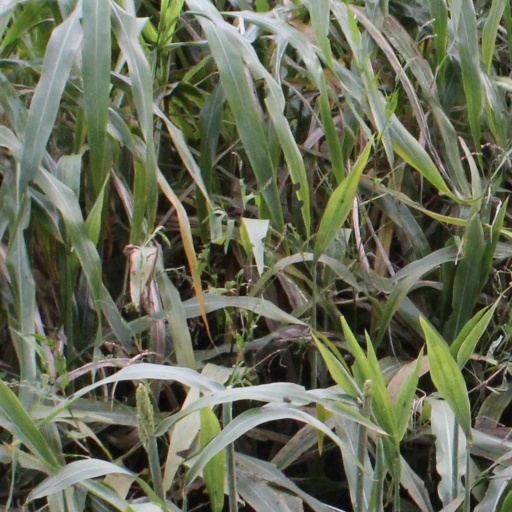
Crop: sorghum